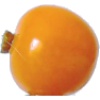
Label: physalis